Oxford Bus Museum

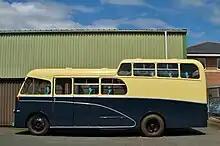
Morris Commercial FF coach with Wadham Stringer body, built in 1961 for the Morris Motors works band

The Morris Motors Museum has a collection of 11 cars and one van built by Morris Motors and other Nuffield Organization companies and their successors. They range in age from a 1928 Morris Oxford bullnose to a 1977 BMC Mini. The collection includes also a Z type van and a Nuffield tractor. The collection is displayed in a reconstruction of part of the former factory from Cowley, Oxford.